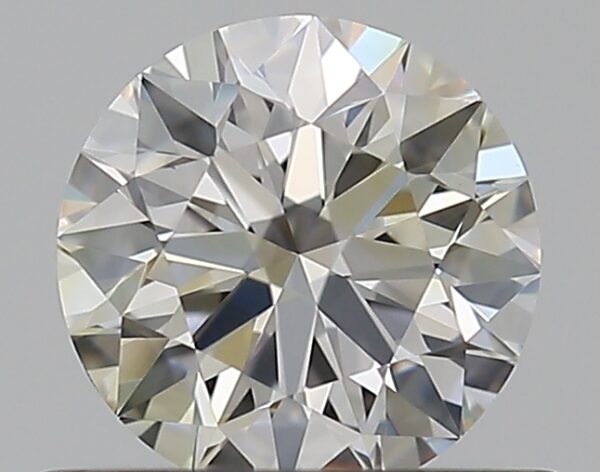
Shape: round
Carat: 0.5
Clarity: VVS2
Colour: F
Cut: VG
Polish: VG
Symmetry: EX
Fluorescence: F
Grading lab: GIA
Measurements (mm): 5.01 x 5.04 x 3.16